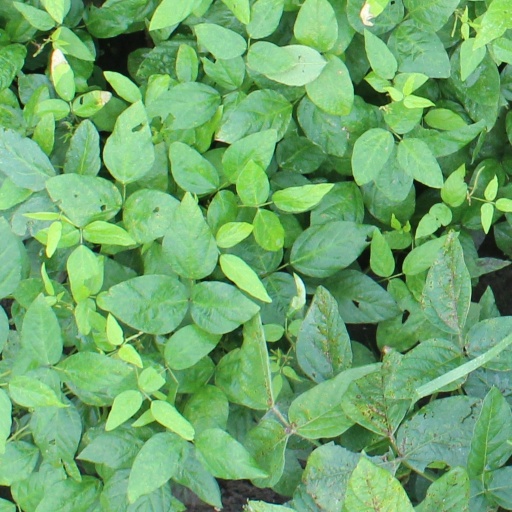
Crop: soybean